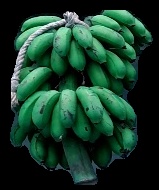
Variety: rasbale
Grade: grade2